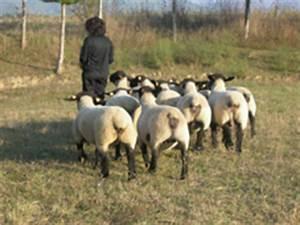
sheep